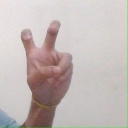
अक्षर: ई